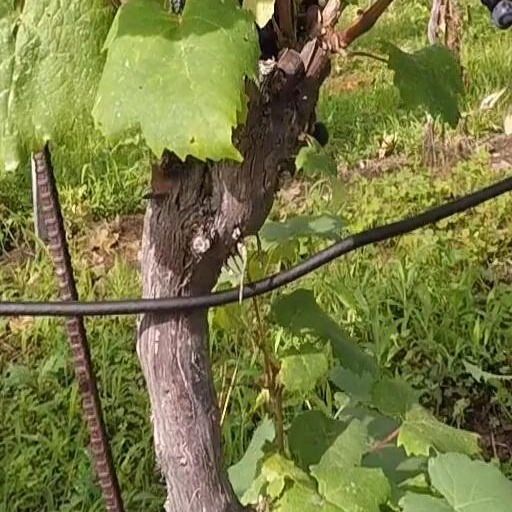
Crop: grape